Office of the Chief Executive (building)

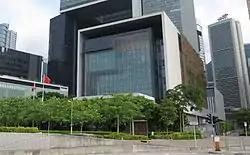
View of Office of the Chief Executive from Tim Wa Avenue

Office of the Chief Executive is the office building for the Chief Executive of Hong Kong. It is located at 1 Tim Wa Avenue in Admiralty on Hong Kong Island, Hong Kong SAR. It is one of the buildings in the Tamar Development Project. East of its location is the Legislative Council Complex; on the south is Central Government Complex. The open space between these three building are preserve as Tamar Park.